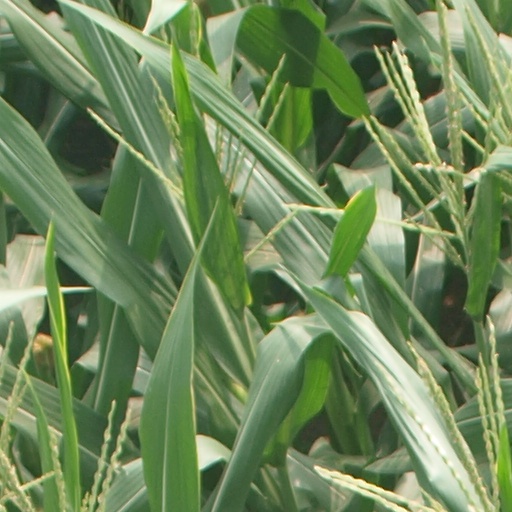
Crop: maize; corn